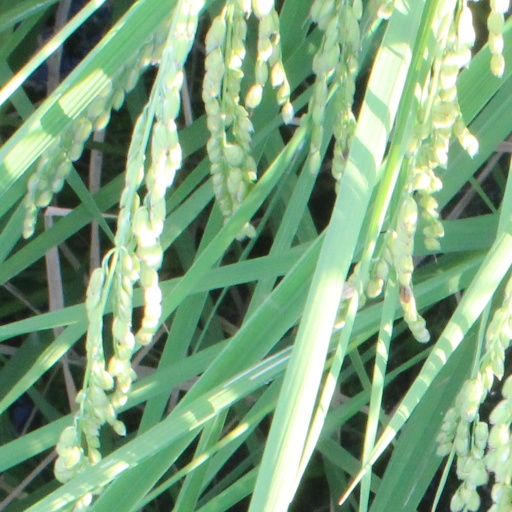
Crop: rice